Gregorio Luperón

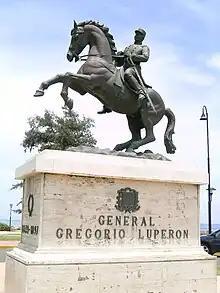
Equestrian Statue of Gregorio Luperón on the Malecón near the San Felipe fortress.

As soon as the civil war ended, at the end of 1886, Luperón withdrew the support he had given to Heureaux, a sign that he was taking erratic steps. Later he chose to go to Europe, suffering from the start